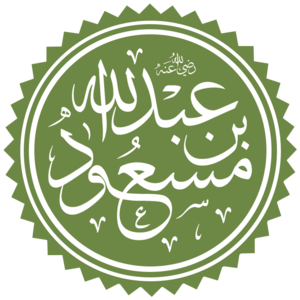
Abdullah ibn Masʿūd est l'un des tout premiers convertis à l'islam, certains disent qu'il est le sixième compagnon du prophète Mahomet. Il est parfois nommé Abdullah Ibn Umm Abd.